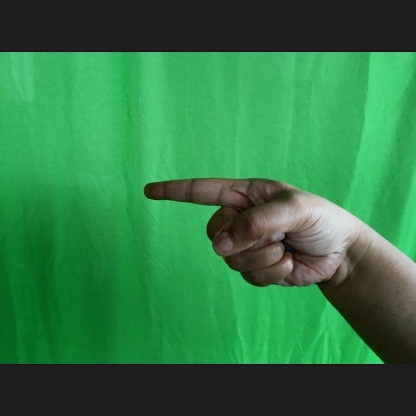
Mudra: Suchi